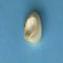
Maize quality: Bad